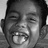
Emotion: happy